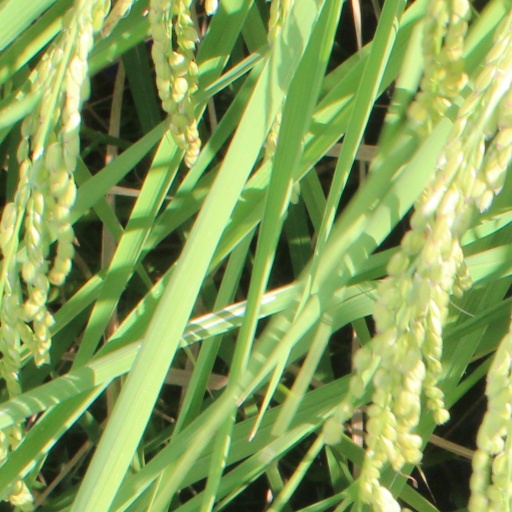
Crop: rice